Chris Bosh

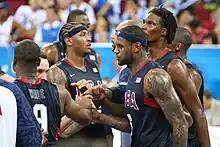
Bosh with Team USA at the 2008 Beijing Olympic Games

On January 5, 2012, Bosh led the Heat to a 116–109 triple-overtime win against the Atlanta Hawks, highlighted by a three-point shot he made to force the game into overtime with 0.6 seconds left to play in the fourth quarter. Bosh finished the game with 33 points, 14 rebounds, five assists, two steals, and two blocked shots. By the end of the season, the Heat had embraced a small-ball strategy that featured Bosh at the center position.